Milwaukee Bucks

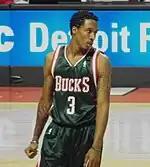
Brandon Jennings

In the 2009 NBA draft, the Milwaukee Bucks selected point guard Brandon Jennings, who had not gone to college but played in Italy the previous year. Midway through the season, Bucks' general manager John Hammond traded Hakim Warrick to the Chicago Bulls, and acquired John Salmons. In a Bucks uniform, Salmons averaged a team-leading 19.9 points per game. The play of Jennings, along with the improvement of Andrew Bogut, the improved Ersan İlyasova, and the Salmons trade, catapulted the team to be a playoff contender. At the beginning of the season, the Bucks had low playoffs expectations; they had not been in four years. In October, the Bucks quickly fell behind the Cleveland Cavaliers in the Central Division, but Milwaukee ultimately clinched a playoff berth on April 6, 2010, with a road win over the Chicago Bulls.